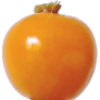
Label: physalis